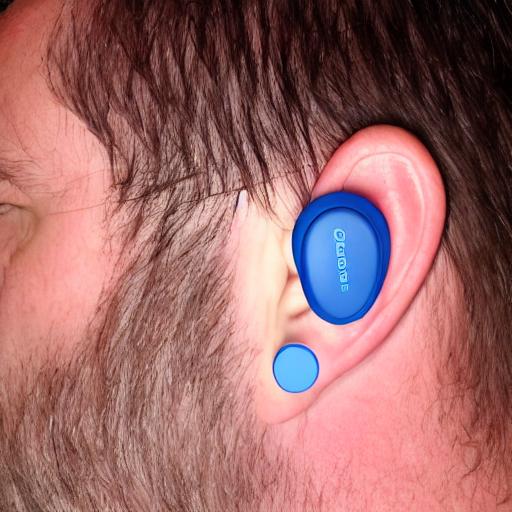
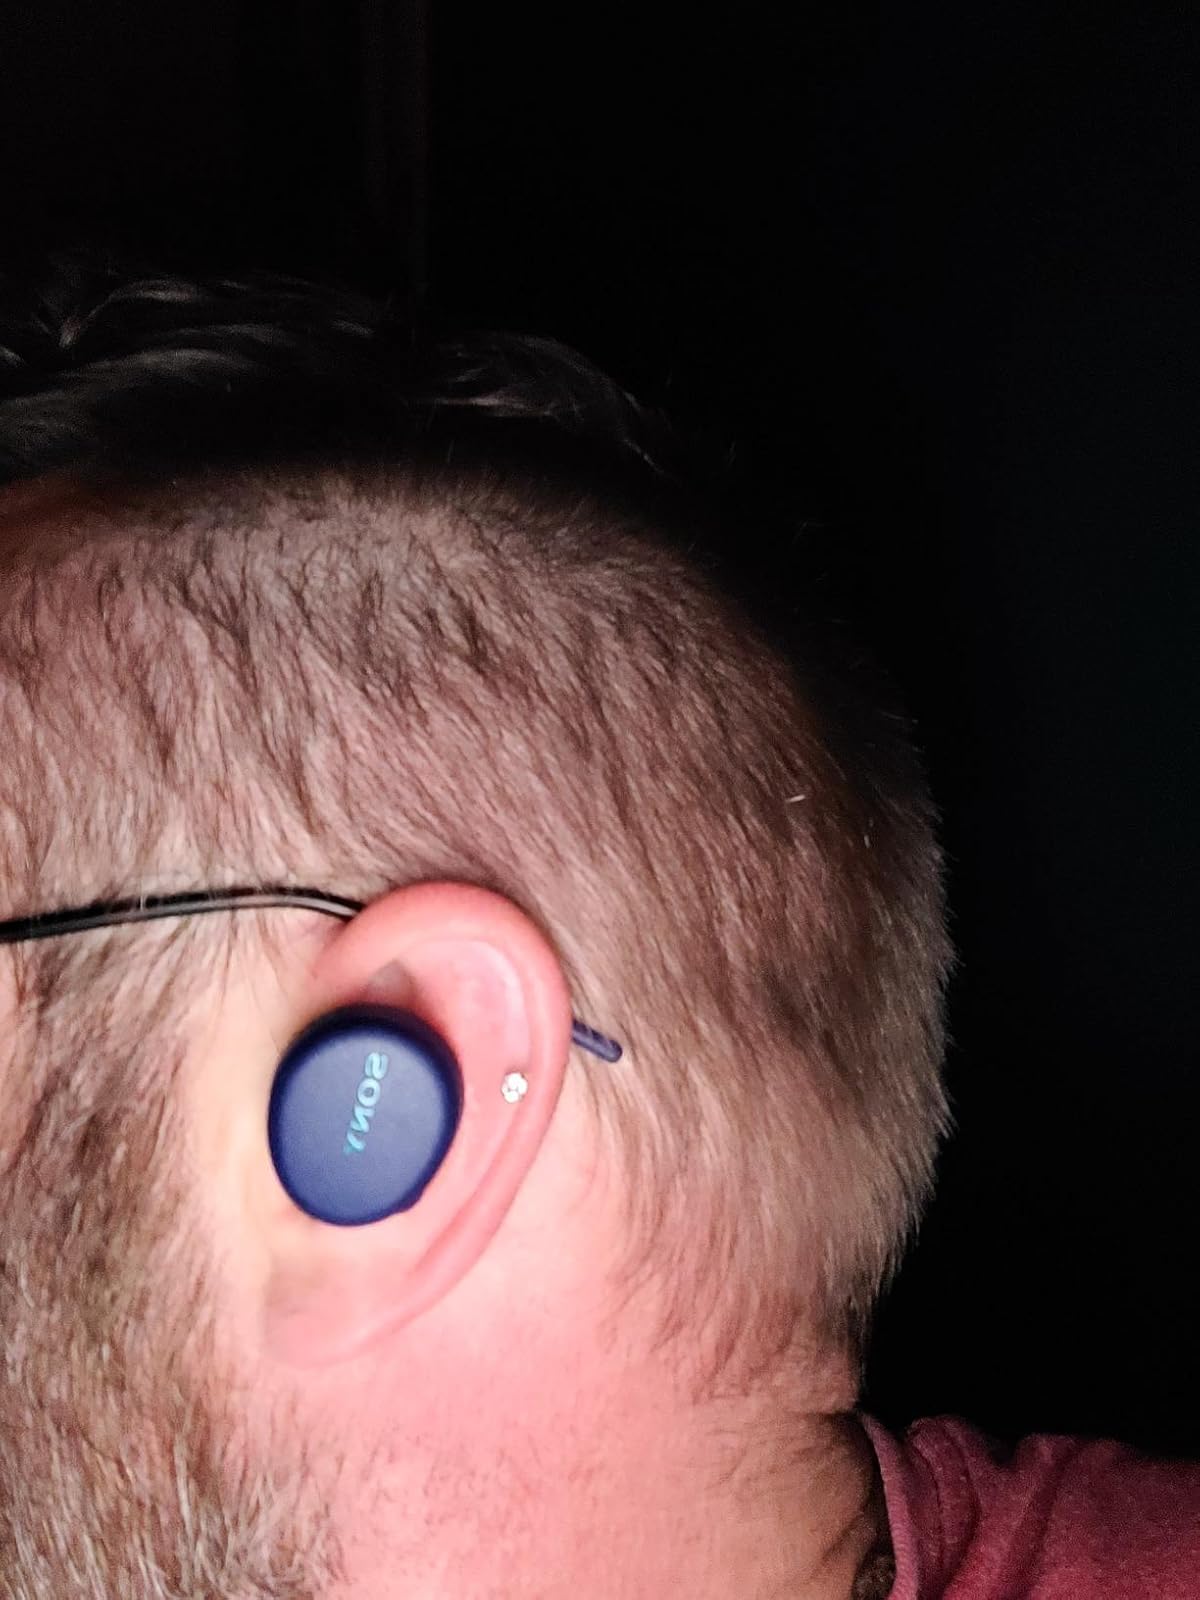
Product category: earbuds
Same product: no